Ancient astronauts

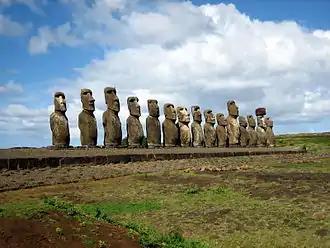
Ahu Tongariki near Rano Raraku.

The ancient Nazca Lines are hundreds of huge ground drawings etched into the high desert of southern Peru. Some are stylized animals and humanoid figures, while others are merely straight lines hundreds of meters long. As the figures were made to be seen from a great height, they have been linked with the ancient astronaut hypothesis. In the 1970s, the pseudohistorical writer Erich von Däniken popularized a notion that the Nazca lines and figures could have been made "according to instructions from aircraft" and that the longer and wider lines might be runways for spacecraft. According to archaeologist Kenneth Feder, Von Däniken's extraterrestrial interpretation is not supported by any evidence. Feder wrote that "the lines are interpreted by archaeologists as ceremonial pathways of the ancient Nazca people; they were used precisely in this way in the fairly recent past."